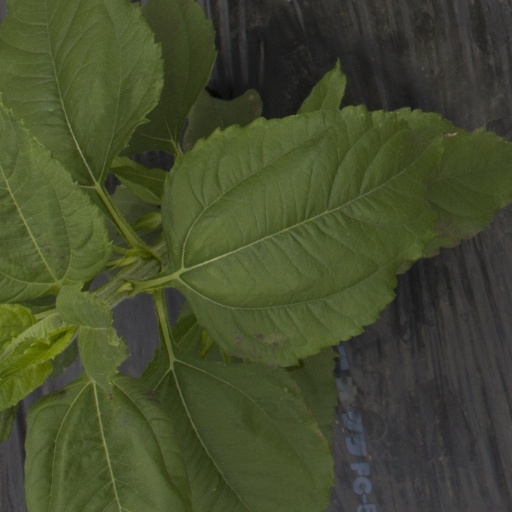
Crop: Jerusalem artichoke